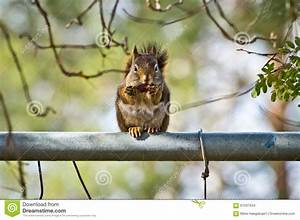
Label: scoiattolo